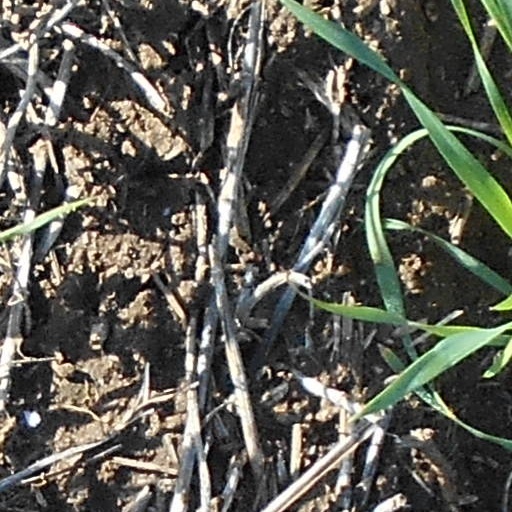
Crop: wheat